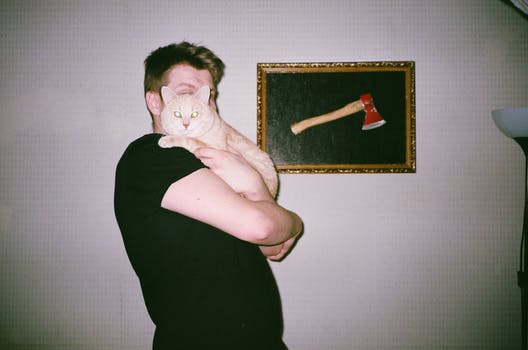
Label: No Watermark